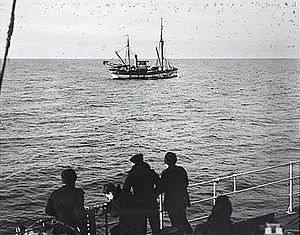
Norvegia-ekspeditionerne
"""Norvegia"".